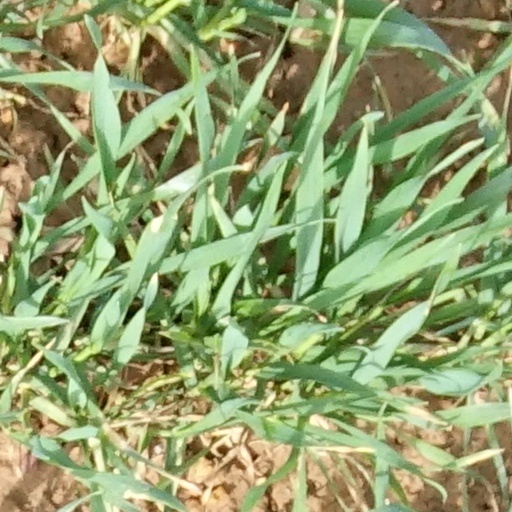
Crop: wheat